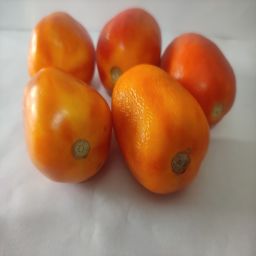
Crop: Tomato
Quality: Ripe